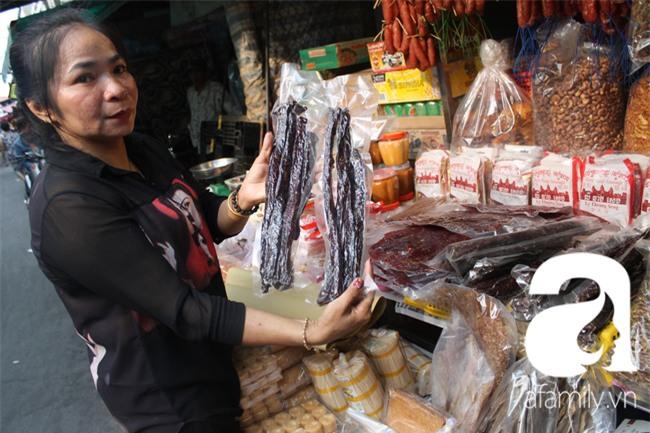
ở trên tay người phụ nữ có sự xuất hiện của hai gói hàng